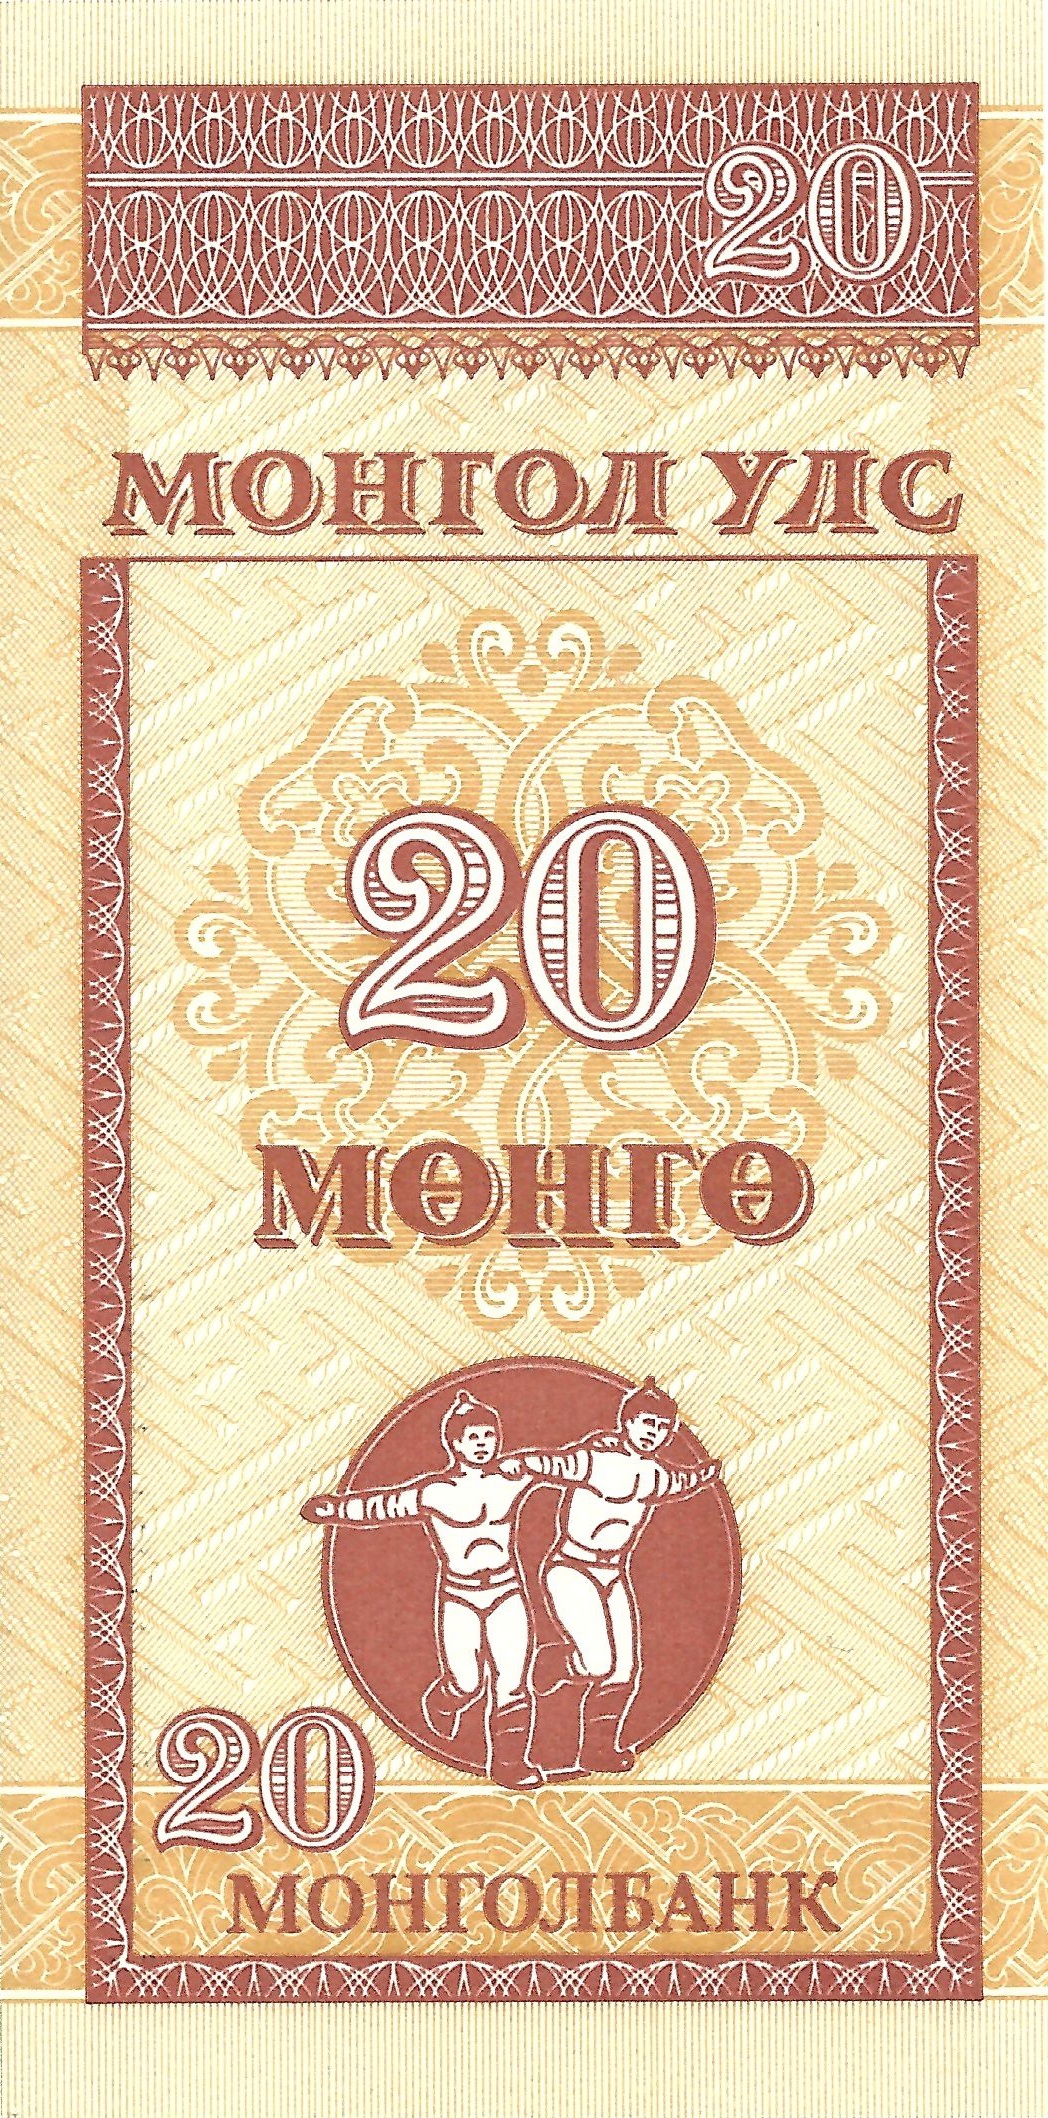
pattern, money, material, label, cash, currency, credit, mongolia, finance, exchange, banknote, mongo, postage stamp